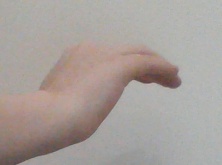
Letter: haa